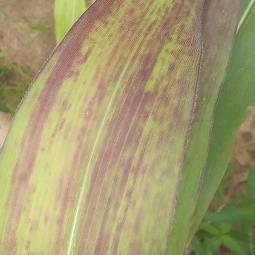
Crop: Maize
Condition: abiotic-disease-d